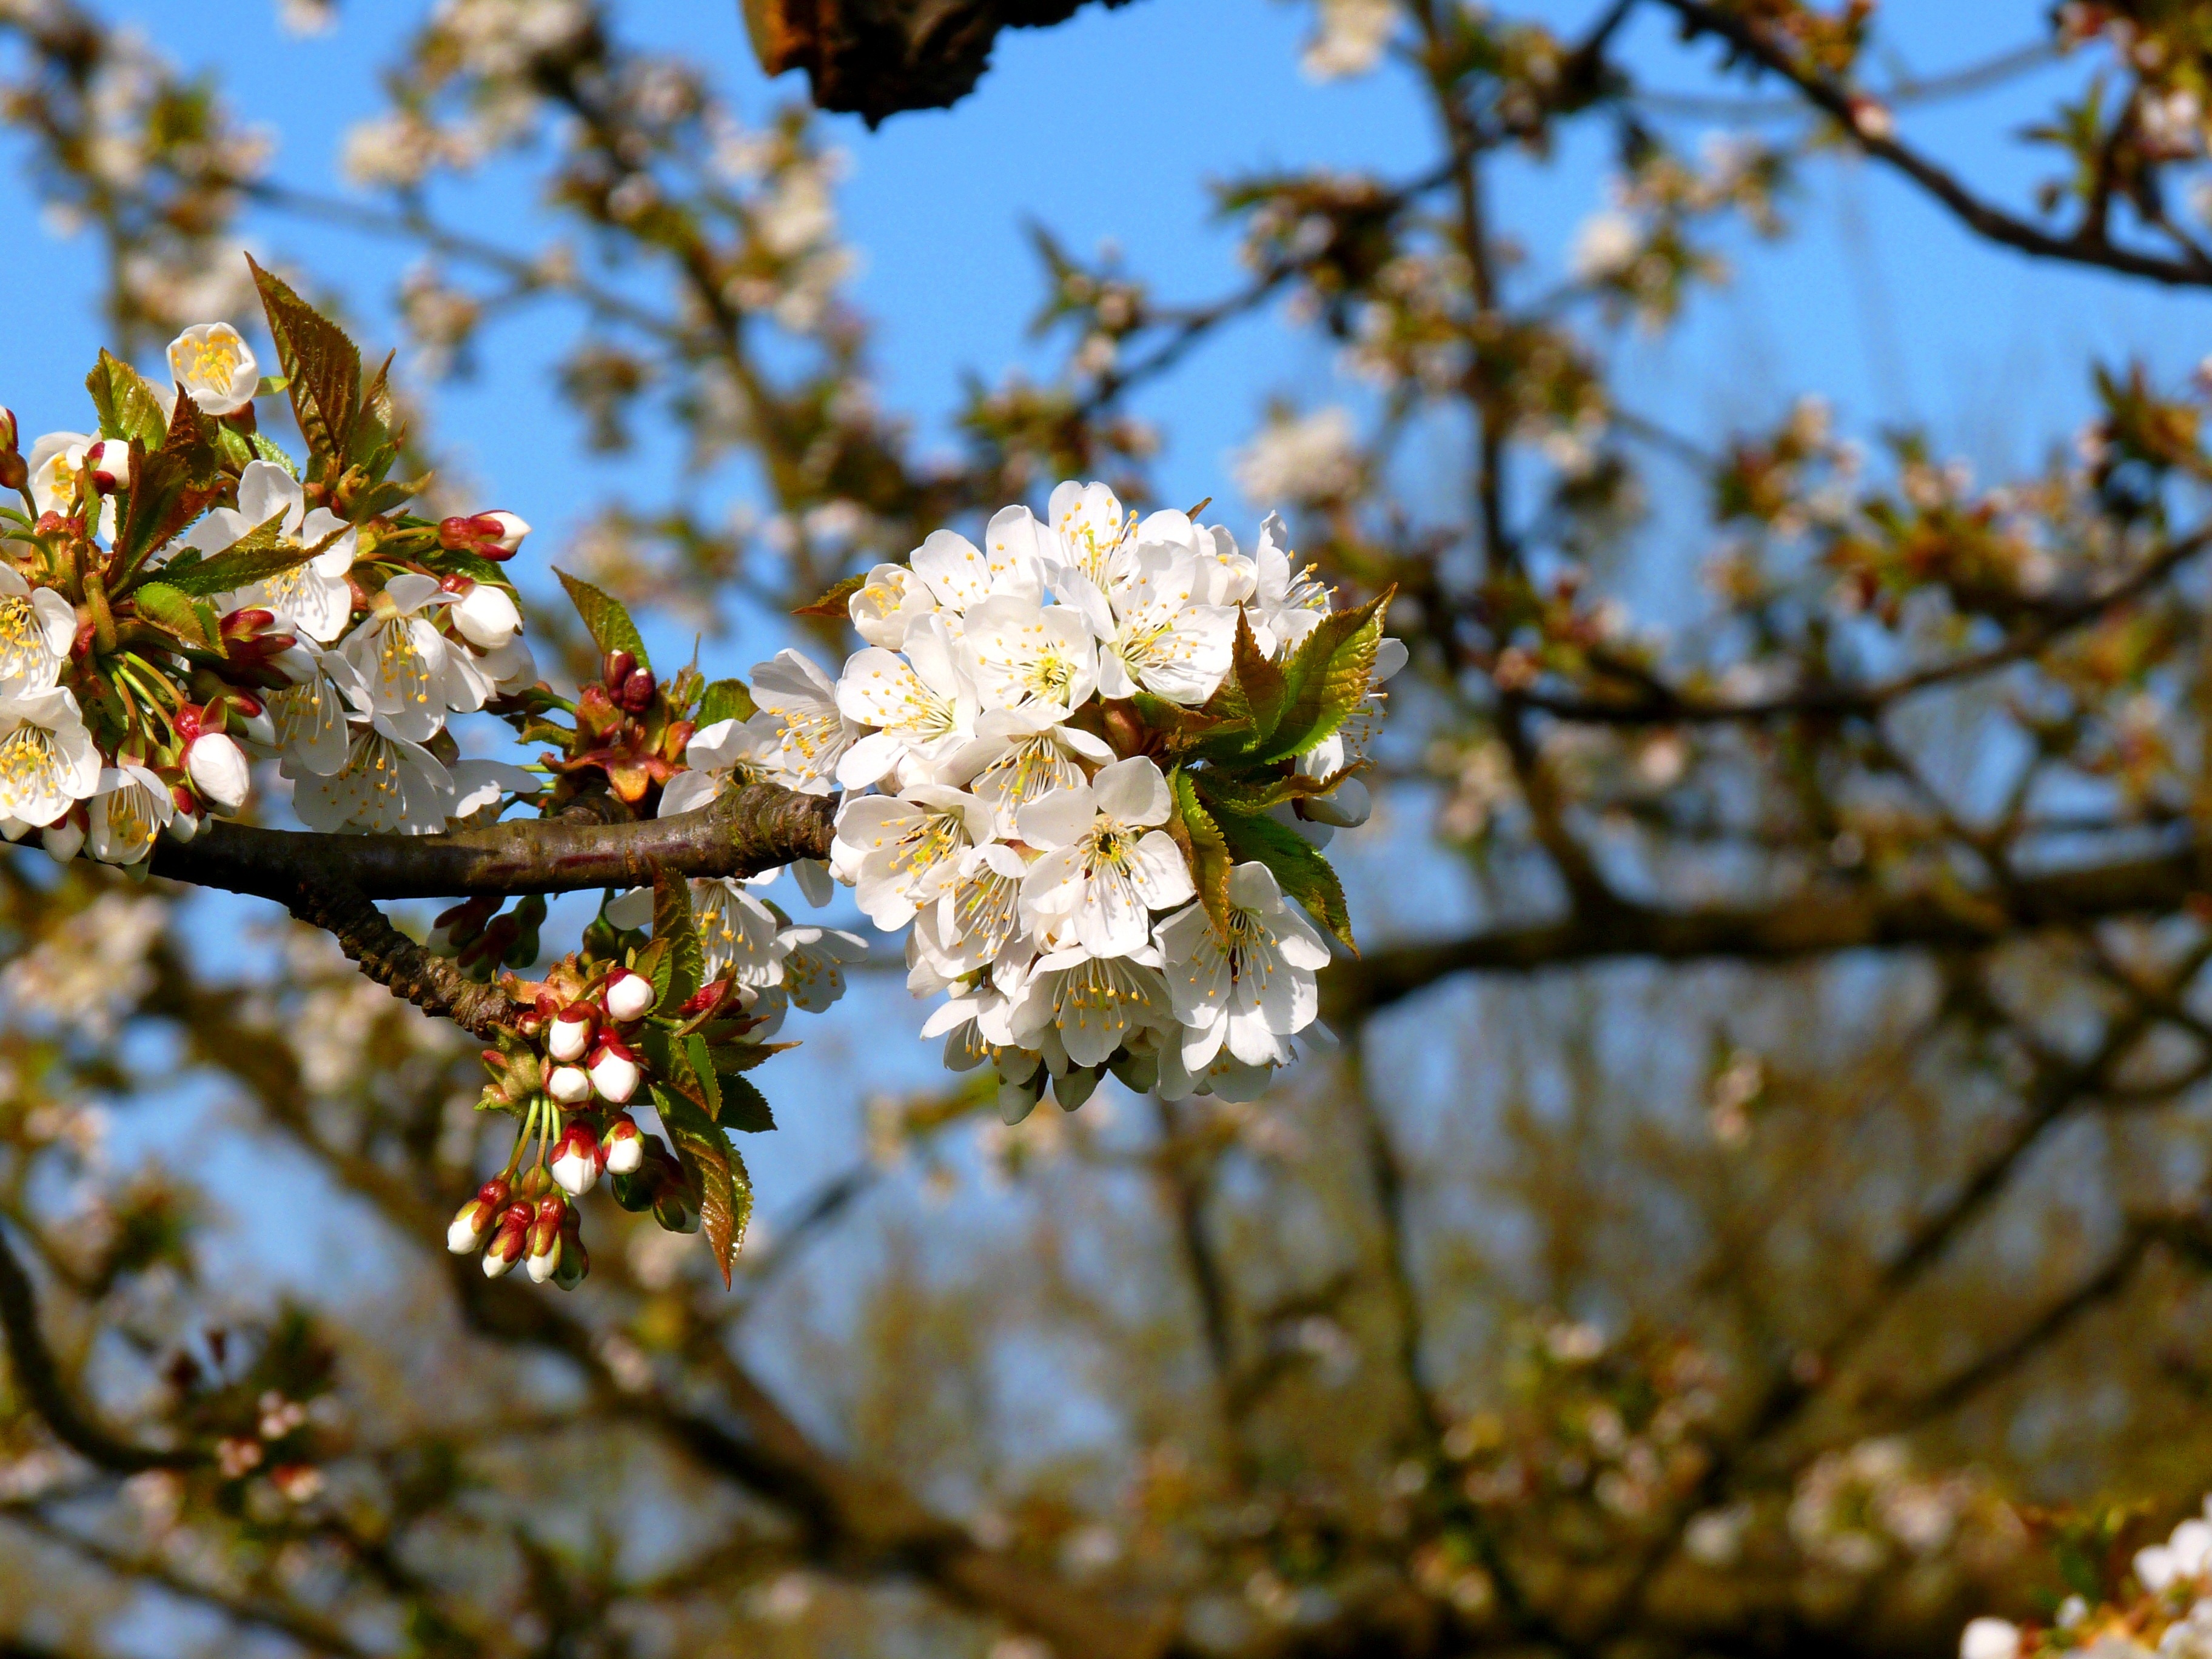
landscape, tree, nature, branch, blossom, plant, white, meadow, fruit, sunlight, leaf, flower, bloom, atmosphere, food, spring, produce, autumn, botany, close, flora, season, cherry blossom, flowers, shrub, fruit tree, mood, silent, white blossom, old country, l he, inflorescence, flowering plant, woody plant, land plant